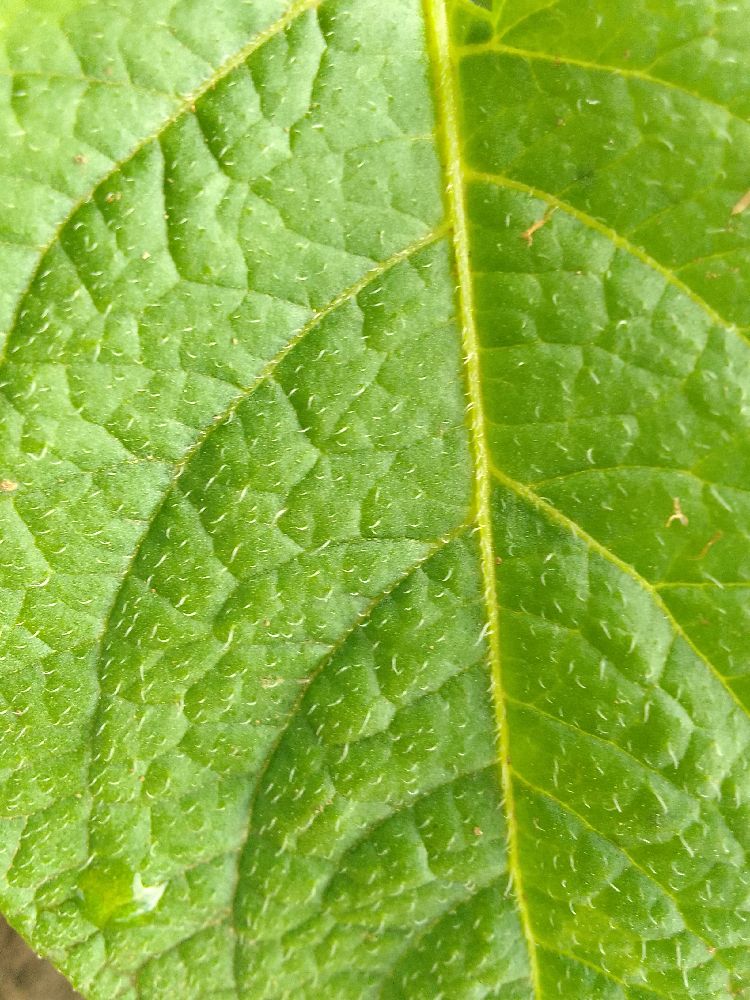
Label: Healthy